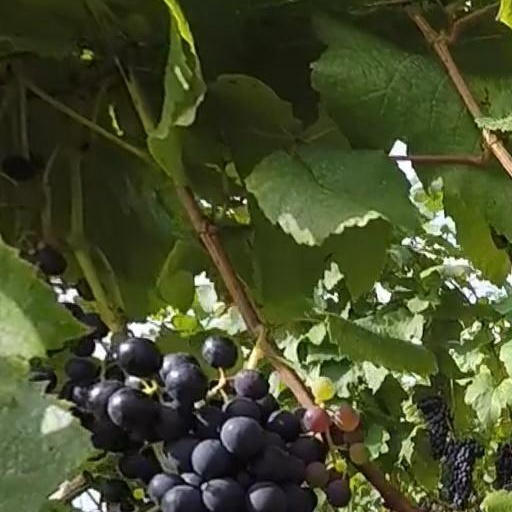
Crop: grape